Clare, Iowa

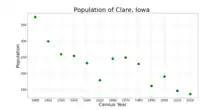
The population of Clare, Iowa, from US census data

As of the census of 2020, there were 136 people, 51 households, and 37 families residing in the city. The population density was 274.3 inhabitants per square mile (105.9/km). There were 68 housing units at an average density of 137.2 per square mile (53.0/km). The racial makeup of the city was 94.1% White, 0.0% Black or African American, 1.5% Native American, 0.0% Asian, 0.0% Pacific Islander, 0.7% from other races and 3.7% from two or more races. Hispanic or Latino persons of any race comprised 1.5% of the population.